List of Olympic best times in rowing

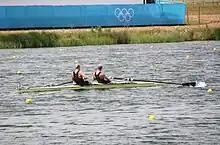
Hamish Bond and Murray at the 2012 London Olympics, where they broke the world best time in the coxless pair

In rowing, there are no world records due to the variability of weather conditions. Instead there are world best times, which are set over the international rowing distance of 2000 meters.